Vegas Golden Knights

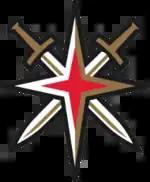
A four-pointed red star, with a white and gold inner border and black outer border. Underneath the star are two crossed swords with gold hilts and a black outline.

In the playoffs, the Golden Knights faced off against the Winnipeg Jets in the first round, in a rematch of the 2018 conference finals; after a 5–1 loss in game 1, the Golden Knights won four straight to win the series in five games. Proceeding to the second round, Vegas defeated the division rival Oilers in six games, despite an injury to Brossoit in game 3 necessitating Hill taking over as goaltender. The conference finals saw a rematch of the 2020 series, as the Golden Knights faced the Dallas Stars once again; avenging their prior loss, Vegas won the series and their second Western Conference championship in six games, despite Dallas forcing two additional games after Vegas led the series 3–0. The Golden Knights ultimately faced the Florida Panthers in the Stanley Cup Final. Vegas won the Finals in five games, including a dominant 9–3 victory in game 5, to win their first Stanley Cup championship, as well as Las Vegas' first championship in any of the "big 4" North American sports leagues. Jonathan Marchessault, who led the team in playoff goals, would win the Conn Smythe Trophy as the most valuable player during the playoffs. Additionally, the Golden Knights fulfilled the prediction of owner Bill Foley, who had previously stated the franchise's goals were "playoffs in three, cup in six," with the 2022–23 season being the franchise's sixth. The Knights became the youngest team to win the Stanley Cup since the NHL's first major expansion in 1967, beating the previous record set by the Philadelphia Flyers, who won the Cup in 1974, their seventh season.